Alpine skiing at the 2020 Winter Youth Olympics – Girls' combined

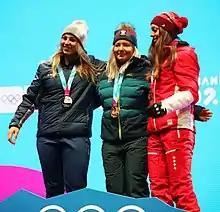

The girls' combined competition of the 2020 Winter Youth Olympics was held at the Les Diablerets Alpine Centre, Switzerland, on Friday, 10 January (Super-G) and Saturday, 11 January (slalom). The results of the Super-G competition will be counted towards the combined result.